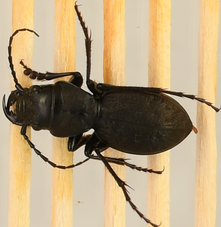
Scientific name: Omus dejeanii
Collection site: Abby Road NEON (ABBY), plot ABBY_028